The Basketball Tournament 2017

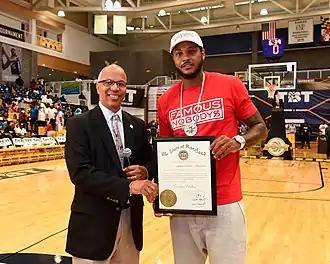
Boyd Rutherford, the Lieutenant Governor of Maryland, with Carmelo Anthony (at right) during the tournament. Anthony acted as host for the tournament in Baltimore, where he played high school basketball.

Multiple teams in the tournament were composed mostly or exclusively of alumni of a particular school. These teams are listed below.